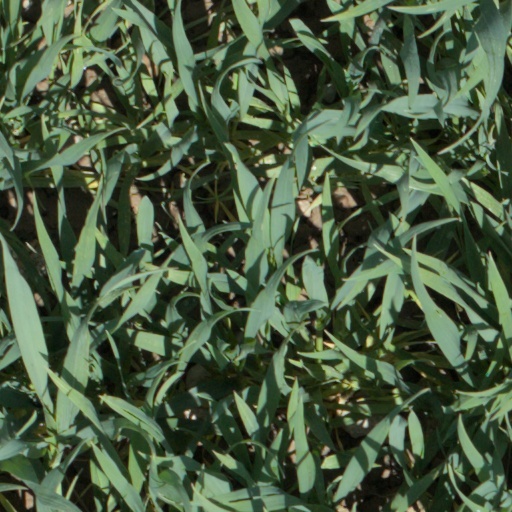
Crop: wheat